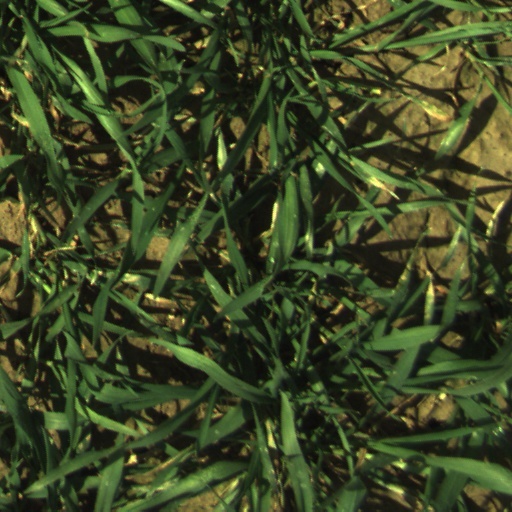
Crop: wheat